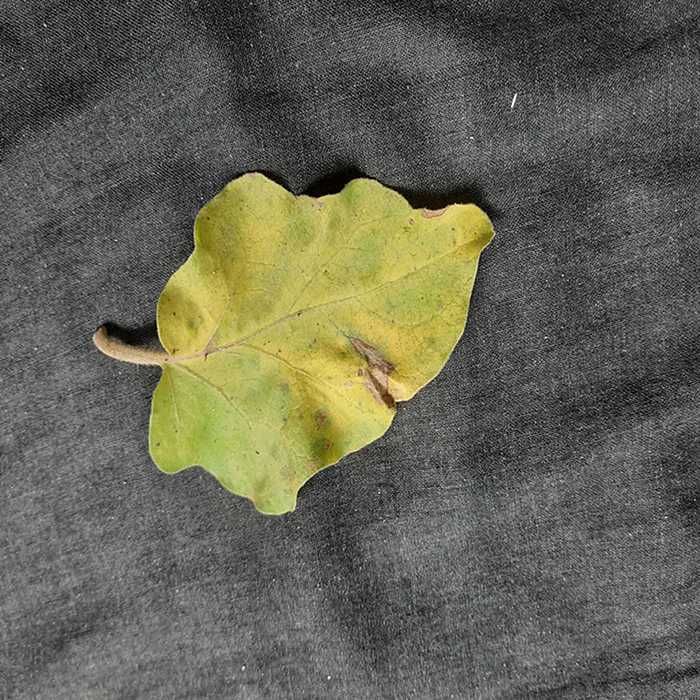
Plant: Eggplant
Label: Eggplant verticillium wilt